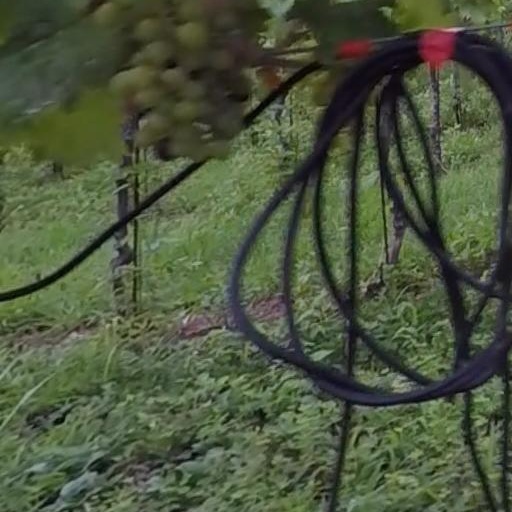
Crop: grape